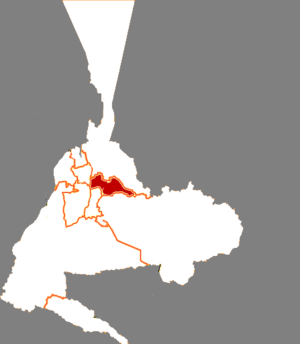
Le district de Shuimogou est une subdivision administrative de la région autonome du Xinjiang en Chine. Il est placé sous la juridiction de la ville-préfecture d'Ürümqi.